Northwestern Michigan College

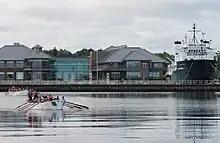
NMC Great Lakes Campus is located on the shore of West Grand Traverse Bay in Traverse City. The T/S "State of Michigan" is moored at the Great Lakes Maritime Academy pier.

Northwestern Michigan College Great Lakes Campus is located about west of the Front Street Campus. The campus is home to the Great Lakes Maritime Academy (GLMA), one of six state-operated maritime academies that receives aid from the federal Maritime Administration. GLMA is the only U.S. Maritime Academy on fresh water. The academy operates the T/S "State of Michigan", a former Navy vessel now used as a training ship.